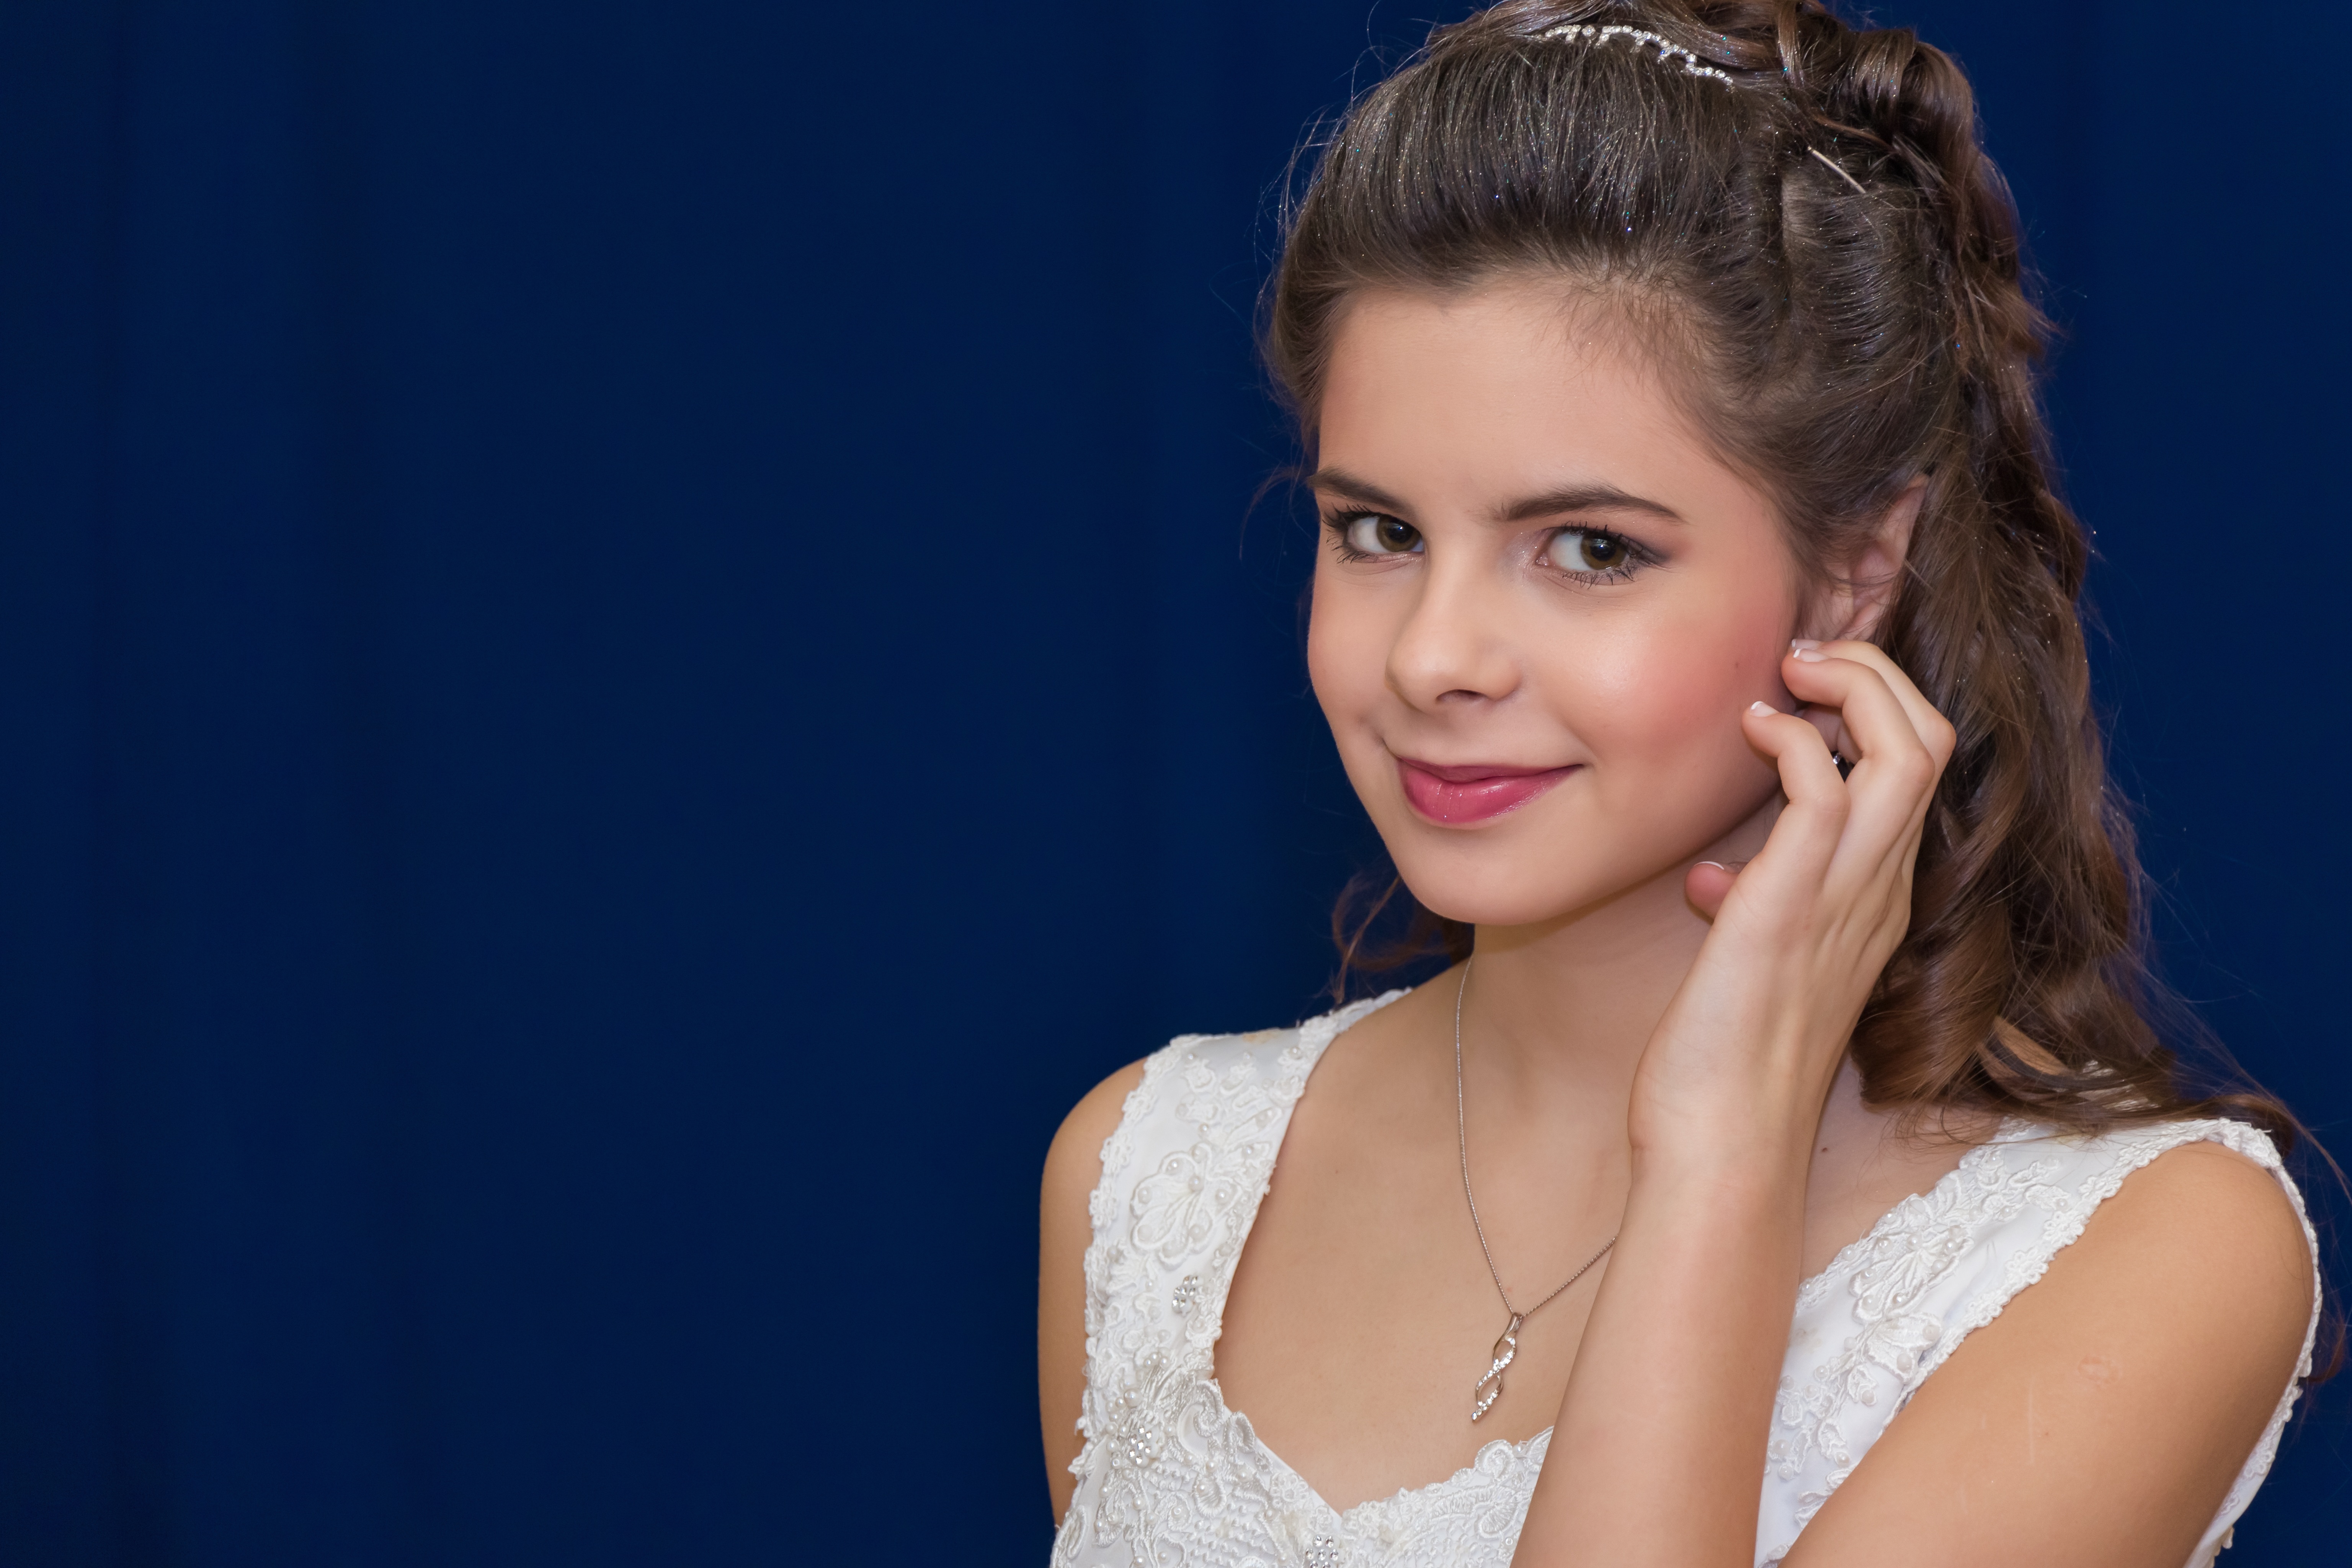
man, person, girl, woman, hair, photography, singer, portrait, model, young, fashion, blue, lady, bride, hairstyle, smile, makeup, long hair, face, dress, lovely, eye, beauty, nice, pretty, facial, photo shoot, brown hair, portrait photography